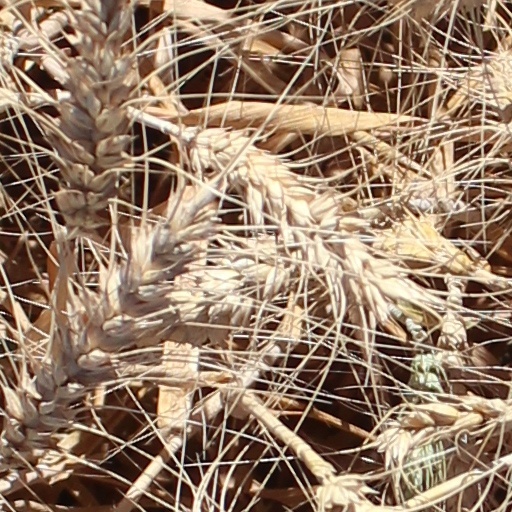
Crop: wheat